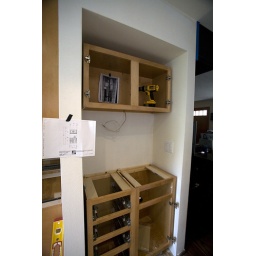
This is the hutch in the dining room that will be the wine bar with sink (eventually).